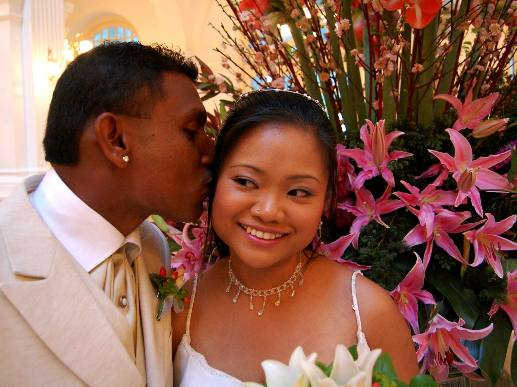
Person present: Yes